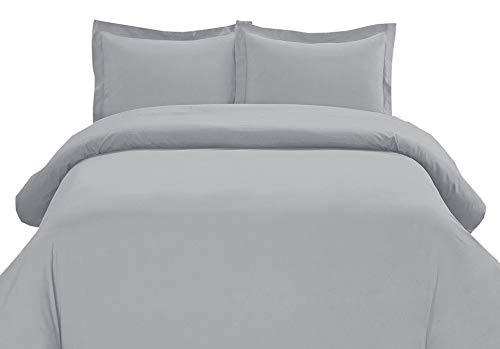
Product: Tektrum 3 Piece 3pc Duvet Cover Set with Button Enclosure - 1800 Supreme Collection Super Soft Hotel Luxury Top Quality Durable 100 GSM Brushed Microfiber, Wrinkle & Fade Resistant - Grey, Queen Size
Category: Home & Kitchen | Bedding | Kids' Bedding
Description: Most Comfortable And Luxurious Duvet Cover Set You Can Find.
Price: $22.82
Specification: ProductDimensions:11x9.2x3inches|ItemWeight:3.1pounds|ShippingWeight:3.1pounds(Viewshippingratesandpolicies)|Manufacturer:TektrumDevelopment|ASIN:B0722K11DF|DomesticShipping:ThisitemisavailableforshippingintheU.S.exceptforCaliforniaandtoselectcountriesoutsidetheU.S.|InternationalShipping:ThisitemcanbeshippedtoselectcountriesoutsideoftheU.S.LearnMore|Itemmodelnumber:TD-DUVET-SET-Q-GREY